Ben Hur trailer

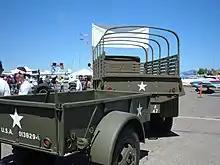
1942 "Ben-Hur" 1-ton trailer

Ben Hur trailer was the nickname of the World War II U.S. Army Trailer, 1-ton payload, 2-wheel, cargo, and the Trailer, 1-ton payload, 2-wheel, water tank, 250 gallon ( U.S. Army Ordnance Corps Supply catalogue designations G-518 and G-527 respectively). Specialized variants were also manufactured.